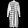
Label: Dress